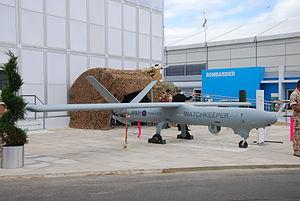
Le Hermes 450 du constructeur aéronautique israélien Elbit Systems est un drone de taille moyenne de type « tactique ».